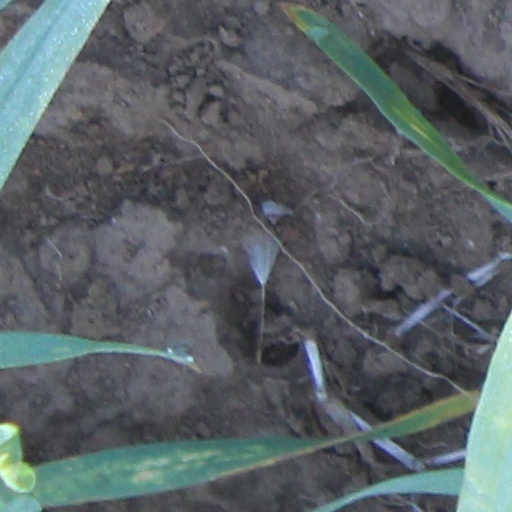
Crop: wheat